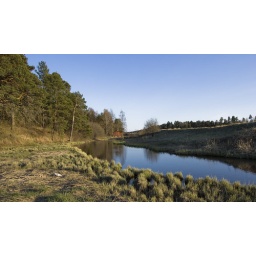
A house by the river